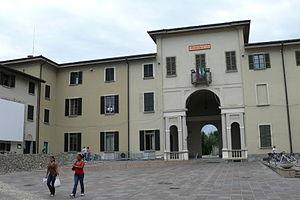
Concorezzo est une commune de la province de Monza et de la Brianza en Lombardie.